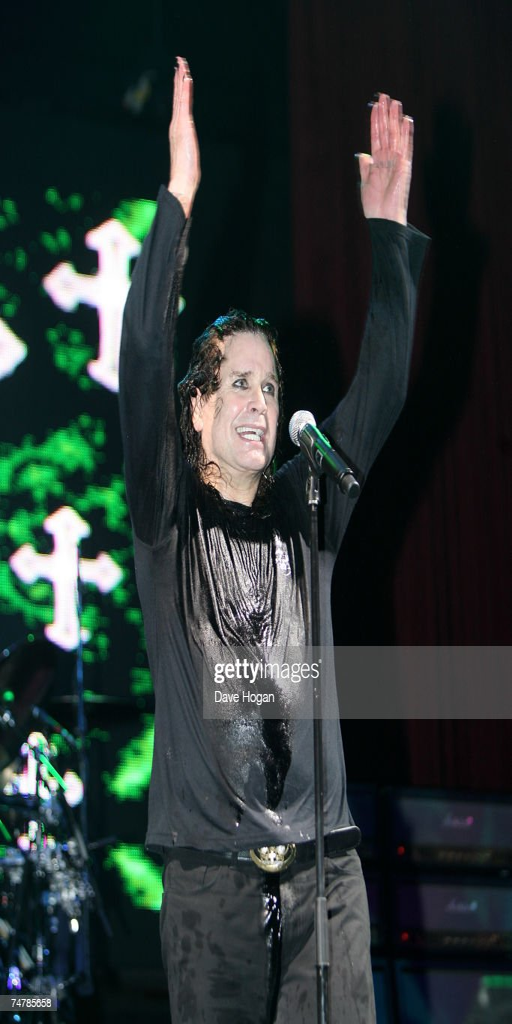
heavy metal artist performs on stage during the sole concert .